MMA gloves

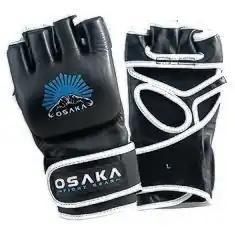
A pair of standard MMA gloves

MMA gloves or grappling gloves are small, open-fingered gloves optionally used in mixed martial arts bouts. They usually have around of padding and are designed to provide some protection to the person wearing the glove, but leave the fingers available for grappling maneuvers such as clinch fighting and submissions.